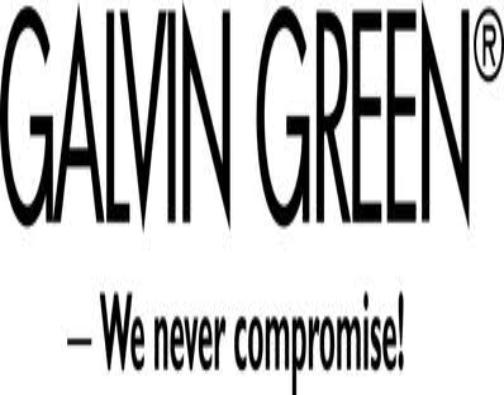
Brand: Galvin Green
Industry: Clothes